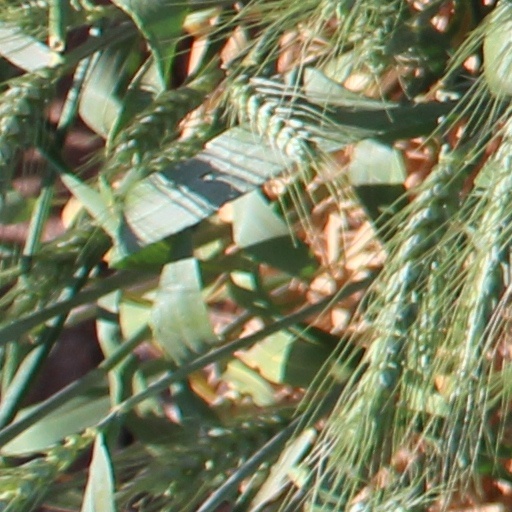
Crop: wheat